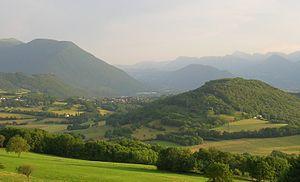
Panorama de Haute-Jarrie vu par le chemin du chatelard (Herbeys).
Jarrie est une commune française située dans le département de l'Isère en région Auvergne-Rhône-Alpes. Les habitants de Jarrie se nomment les Jarriards et les Jarrois.